John Warner

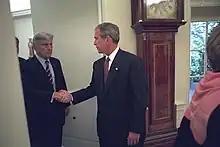
Warner with President George W. Bush in the Oval Office, 2001

On May 23, 2005, Warner was one of 14 centrist senators, dubbed the "Gang of 14," to forge a compromise on the Democrats' proposed use of the judicial filibuster, thus blocking the Republican leadership's attempt to implement the so-called nuclear option. Under the agreement, the Democrats would retain the power to filibuster a Bush judicial nominee only in an "extraordinary circumstance", and three Bush appellate court nominees, Janice Rogers Brown, Priscilla Owen, and William H. Pryor, Jr., would receive a vote by the full Senate.